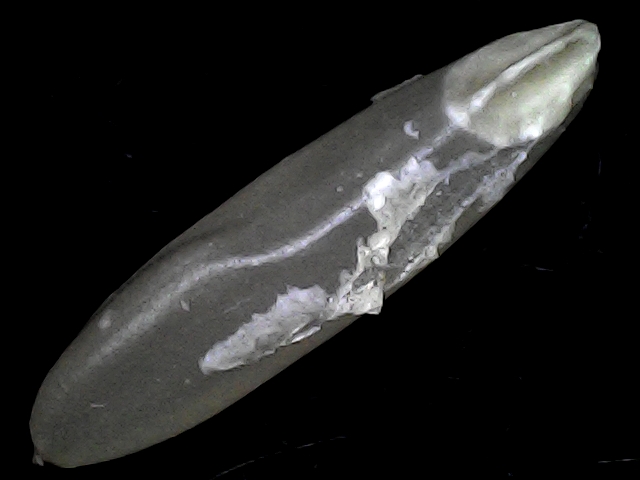
Rice variety: BRRI67